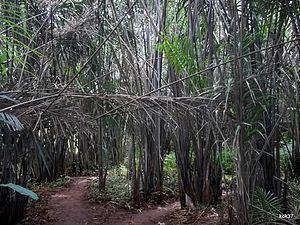
Forêt galerie
La végétation est l'ensemble des plantes qui poussent en un lieu donné selon leur nature. De la notion de végétation découlent les notions connexes de tapis végétal, de paysage végétal, de type de végétation et de formation végétale. On distingue la végétation naturelle composée de plantes sauvages dites spontanées de la végétation artificialisée composée de plantes cultivées. On considère ce qui pousse sur une surface donnée de sol, ou dans un milieu aquatique. On parle aussi de « couverture végétale » ou de « paysage végétal ».
L'environnement au Cameroun est l'environnement du pays Cameroun, pays d'Afrique.
Le Cameroun, en forme longue la république du Cameroun, est un pays d'Afrique centrale, situé entre le Nigéria au nord-nord-ouest, le Tchad au nord-nord-est, la République centrafricaine à l'est, la république du Congo au sud-est, le Gabon au sud, la Guinée équatoriale au sud-ouest et le golfe de Guinée au sud-ouest. Les langues officielles sont le français et l'anglais pour un pays qui compte une multitude de langues locales.